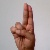
The image shows a hand gesture representing the letter 'U' in Indian Sign Language.